Hei (Darker than Black)

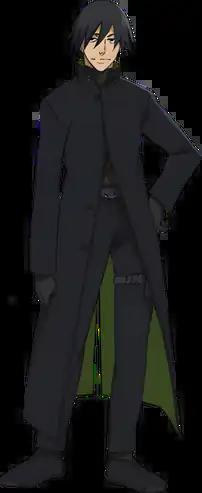
Promotional illustration of Hei

, also known as , is the protagonist of the 2007 anime "Darker than Black" by Bones. Codenamed "Hei", he is portrayed as a Contractor, a man with supernatural powers with Hei being able to generate electricity. In Tokyo, Hei works for an organization known as the Syndicate and earns the nickname due to his skills as an assassin. During the series, Hei's backstory of his mission involving his missing sister is developed. Hei also appears in the sequel "" as the mentor of young Contractor Suo Pavlichenko while searching for his partner, Yin. He is also present in the inter-sequel original video animations "", which explores his escape from the Syndicate with Yin between the events of both anime.